Volvo Cars

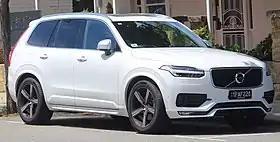
2016 Volvo XC90, the first Volvo vehicle developed fully under Geely ownership

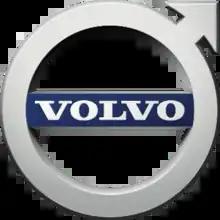
Volvo logo from 2015 to 2021

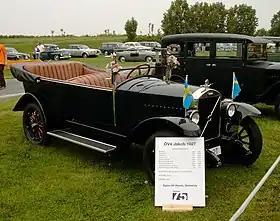
1927 Volvo ÖV 4

Ford Motor Company offered Volvo Cars for sale in December 2008, after suffering losses that year. On 28 October 2009, Ford confirmed that, after considering several offers, the preferred buyer of Volvo Cars was Geely Holding Group, the parent of motor manufacturer Geely Automobile. On 23 December 2009, Ford confirmed the terms of the sale to Geely had been settled. A definitive agreement was signed on 28 March 2010, for billion. The European Commission and China's Ministry of Commerce approved the deal on 6 and 29 July 2010, respectively. The deal closed on 2 August 2010 with Geely paying $1.3 billion cash and a $200 million note. Further payments are expected with a later price "true-up". It is the largest overseas acquisition by a Chinese automaker.